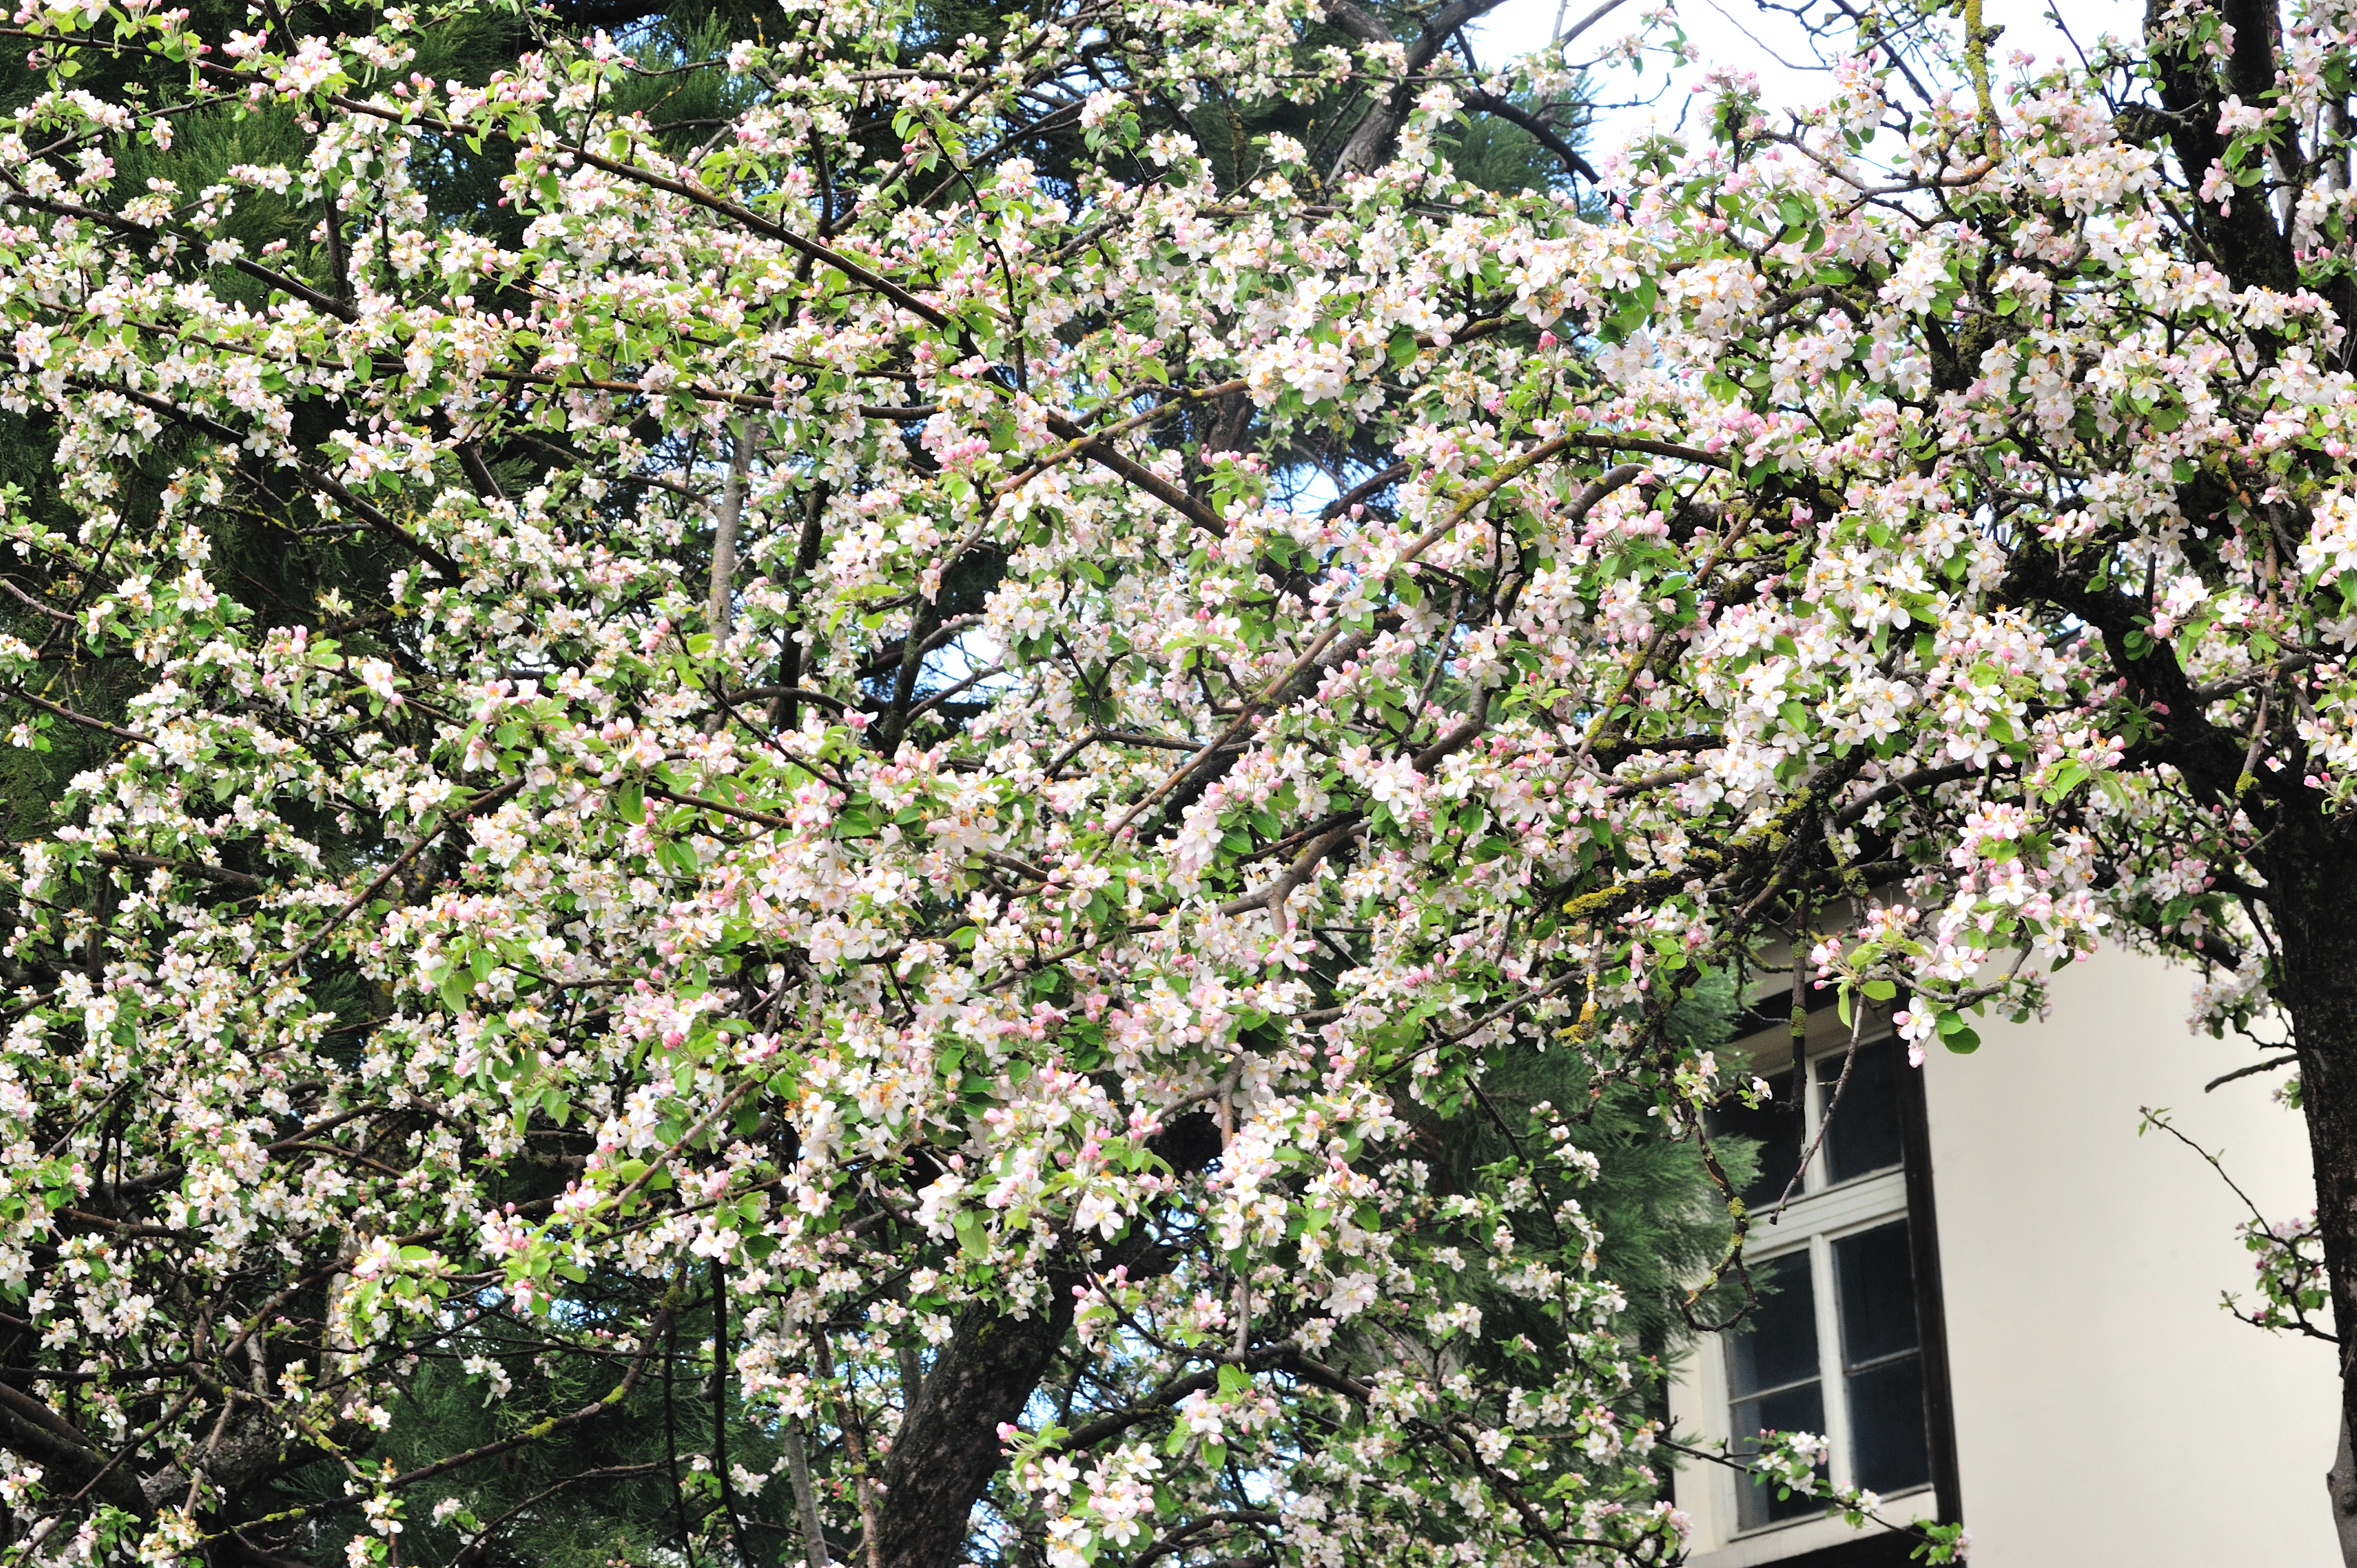
tree, branch, blossom, plant, flower, produce, botany, garden, flora, shrub, lilac, trigrad, flowering plant, rose family, land plant